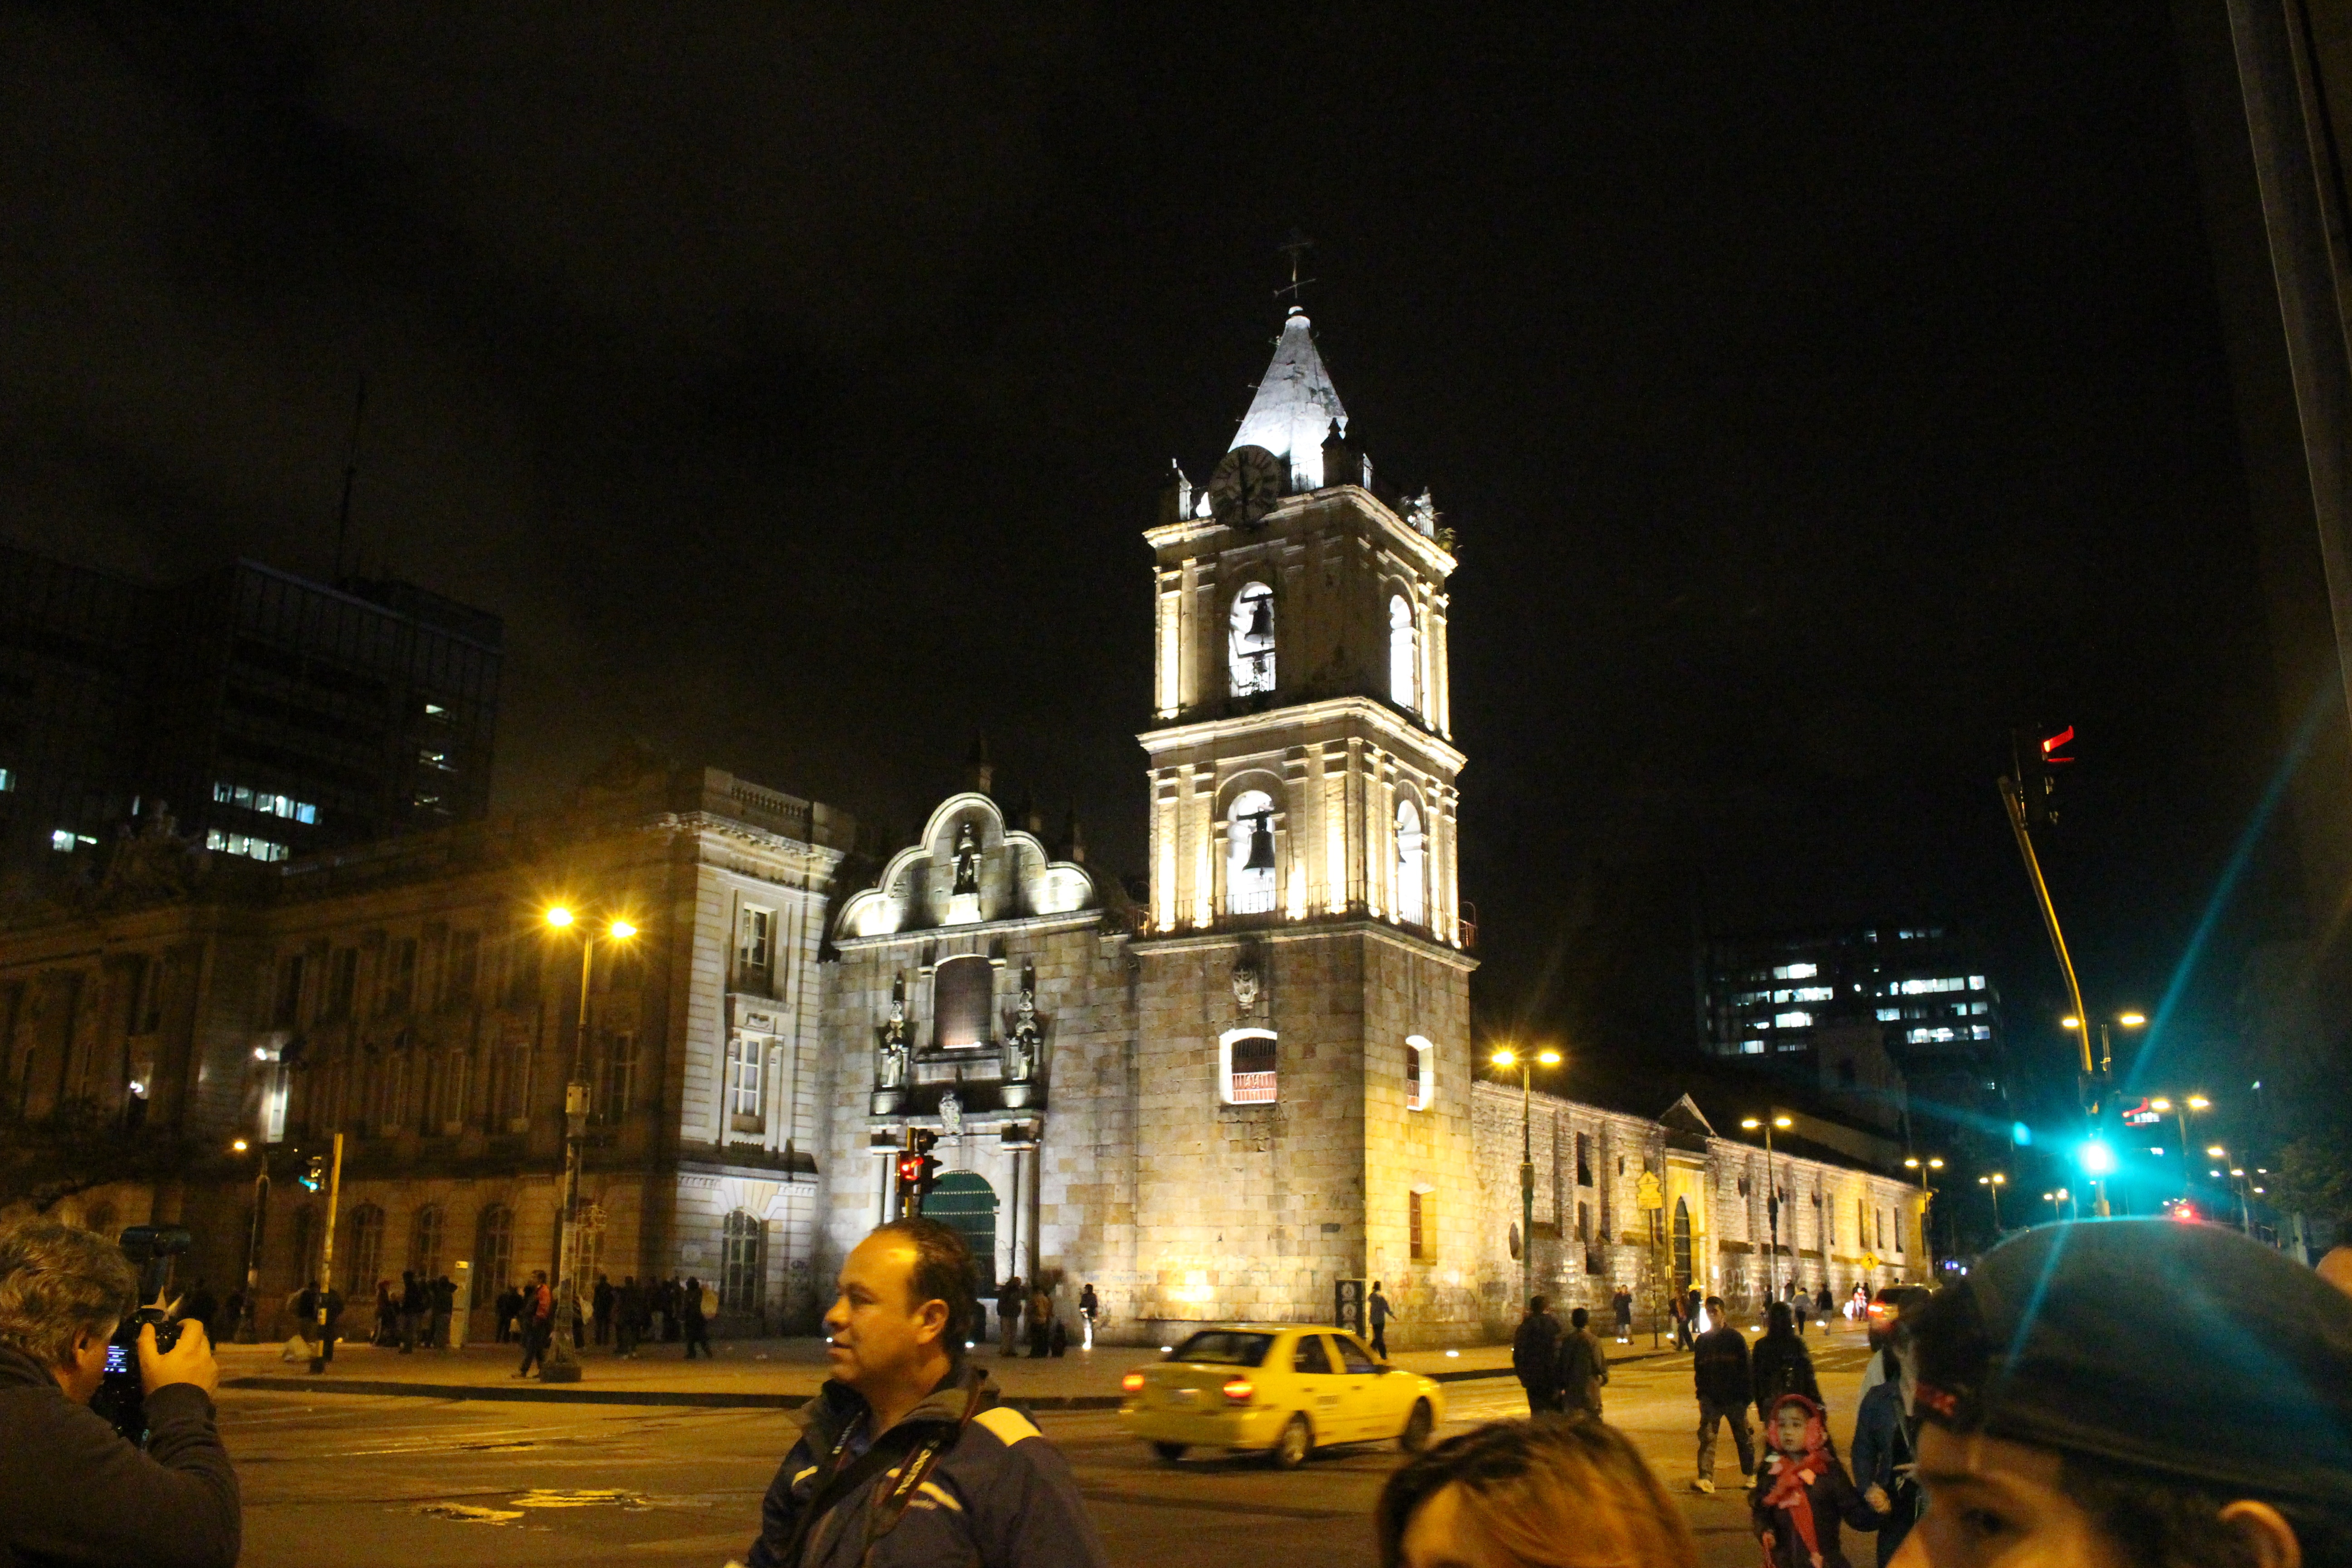
light, night, city, cityscape, downtown, evening, landmark, church, cathedral, lighting, place of worship, town square, metropolis